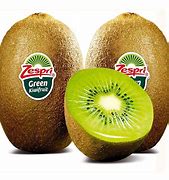
Label: Kiwi